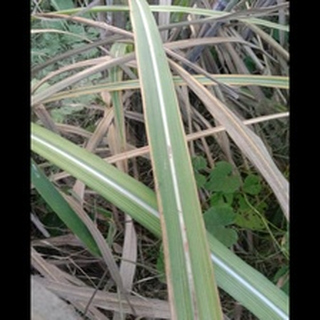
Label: sugarcane_red_rot